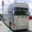
Label: bus